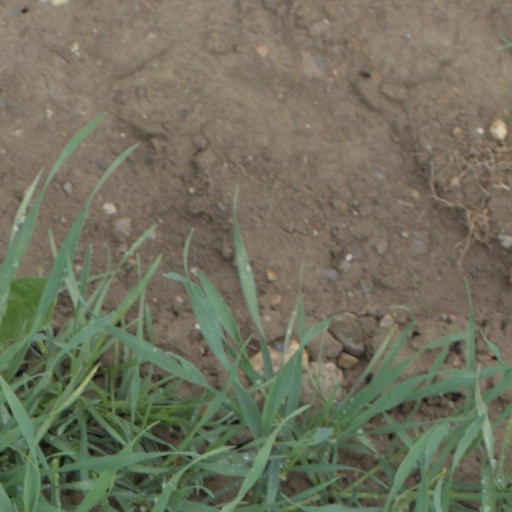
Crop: wheat